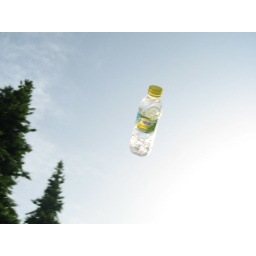
water in the sky